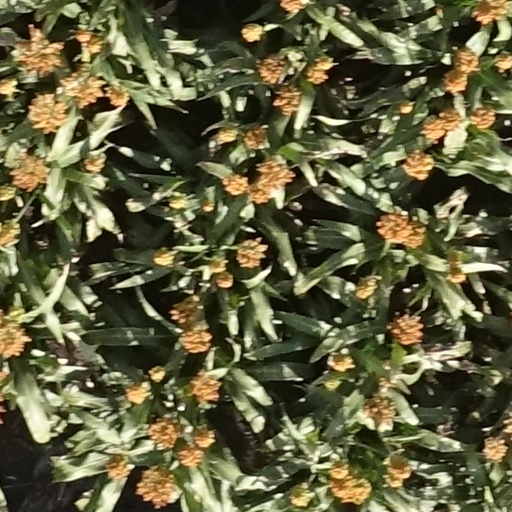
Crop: sorghum